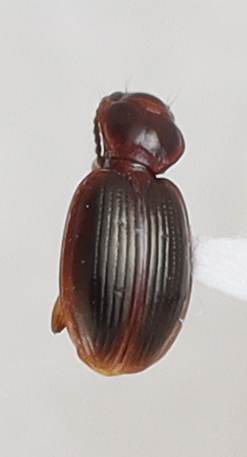
Scientific name: Mecyclothorax konanus
Plot: 14
Trap: E
Collected: 20190814